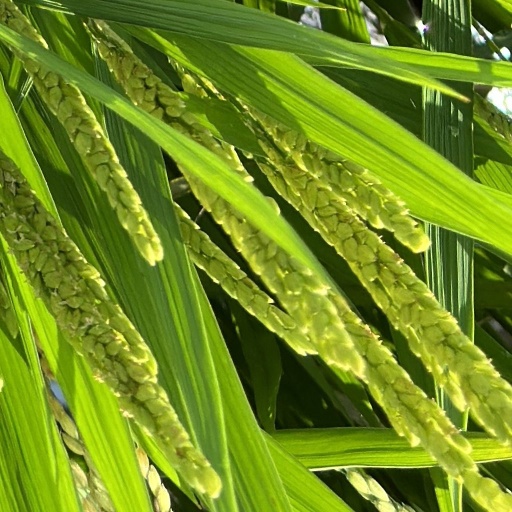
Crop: rice